Hamengkubuwono IX

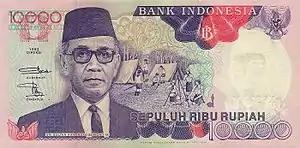
Hamenkubuwono IX and the scouts camping featured on the 10,000-rupiah banknote.

Ever since Mohammad Hatta resigned as vice president in December 1956, the position had remained vacant for the rest of Sukarno's time as president. When Suharto was formally elected to the presidency in 1968 by the People's Consultative Assembly, it continued to remain vacant. Finally, in March 1973, Hamengkubuwono IX was elected as vice president alongside Suharto who had also been re-elected to a second term as president. He retained his post as Yogyakarta Governor during his vice-presidential tenure.